Chinese water dragon

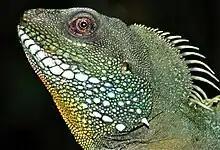
Head of an adult male at Khao Yai National Park, Thailand

Chinese water dragons show distinct sexual dimorphism; the males are heavier (up to 0.6 kg or 1.3 lbs) and have prominent display features. An arched crest extends along the rear of the neck onto the back, and another low crest is present at the base of the tail. The head is larger and more triangular, while the cheeks are swollen into jowls with pale tubercles (prominent pointed scales). There is no dewlap, unlike anoles and iguanas. Males have a functional series of femoral pores on the underside of the thigh, while in females these pores are little more than subtle indentations. Females reach a maximum weight , with a smaller head and lower crests.